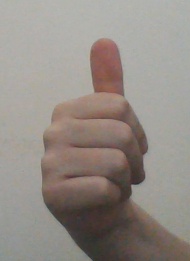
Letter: aleff